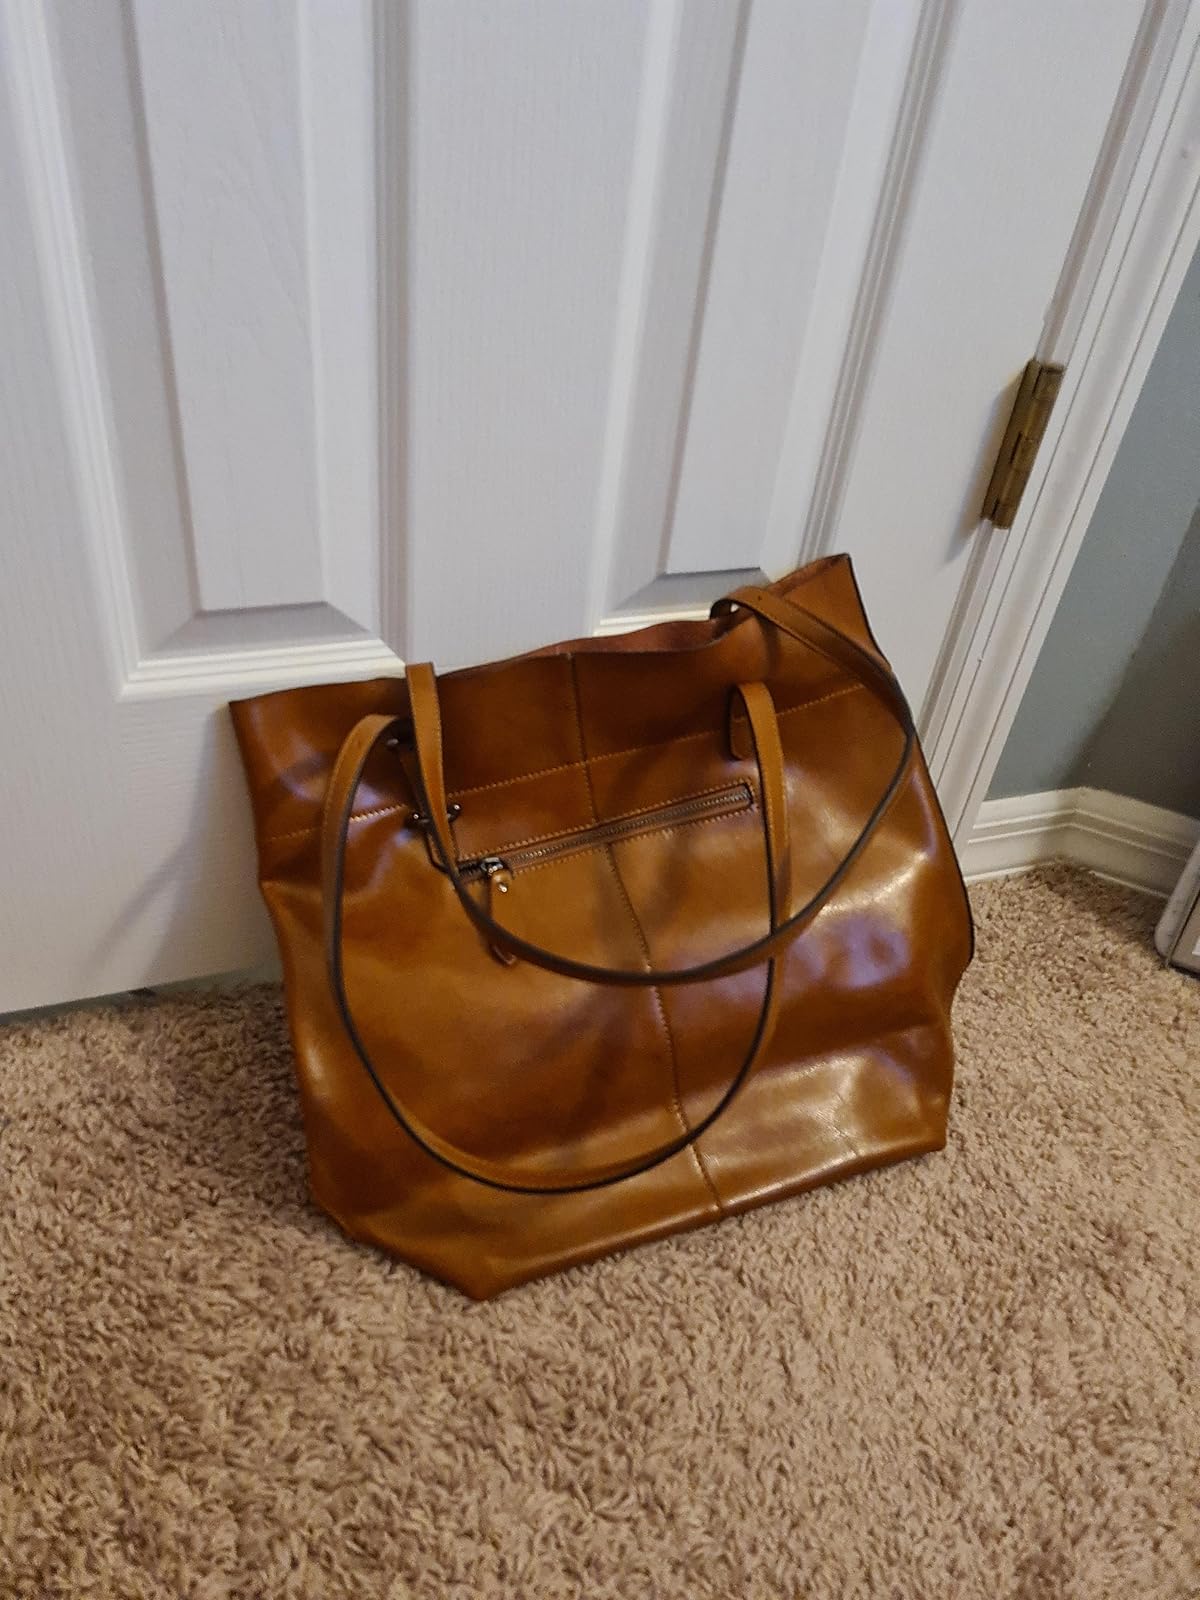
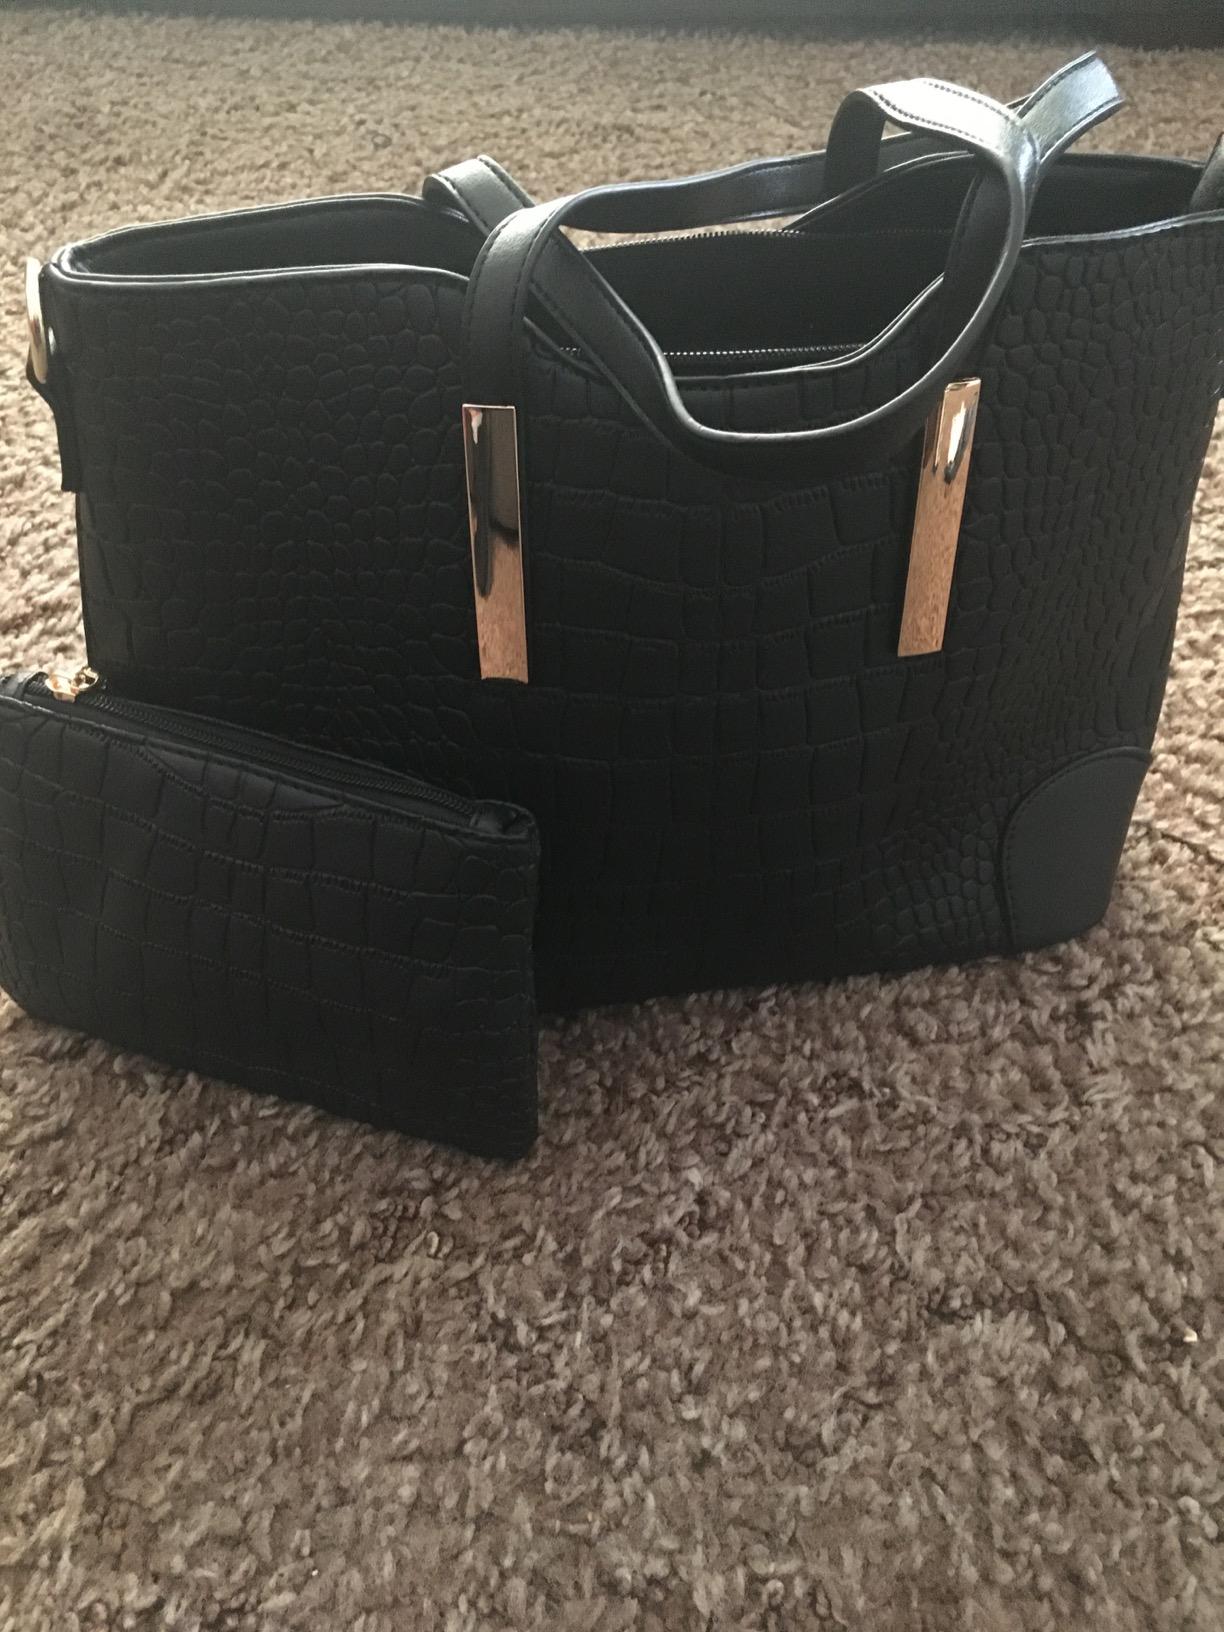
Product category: accessories_handbag
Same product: no